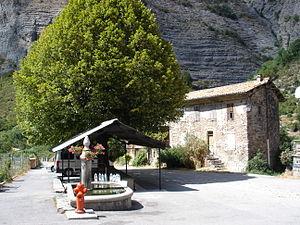
Le village de Faucon du Caire 2007
Faucon-du-Caire est une commune française située dans le département des Alpes-de-Haute-Provence, en région Provence-Alpes-Côte d'Azur.